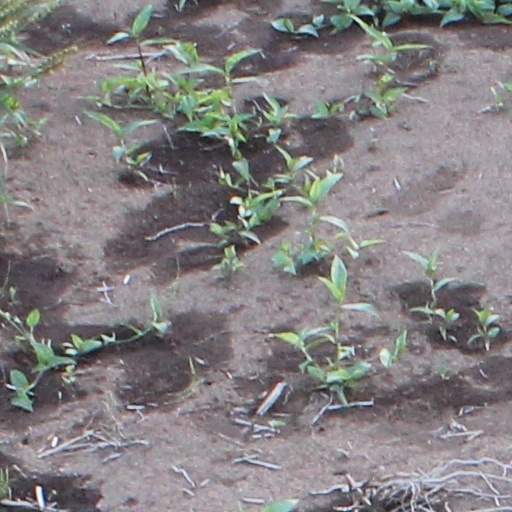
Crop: wheat